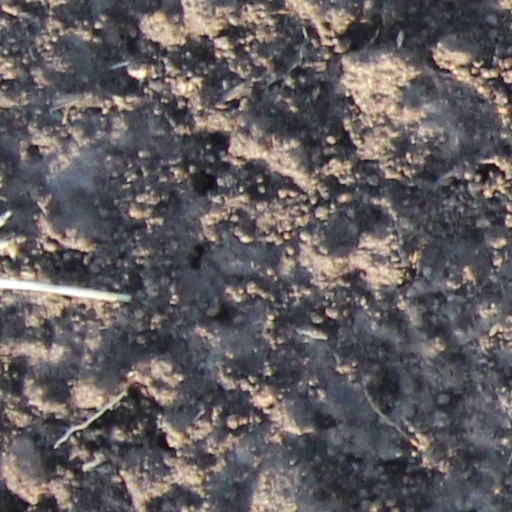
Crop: wheat